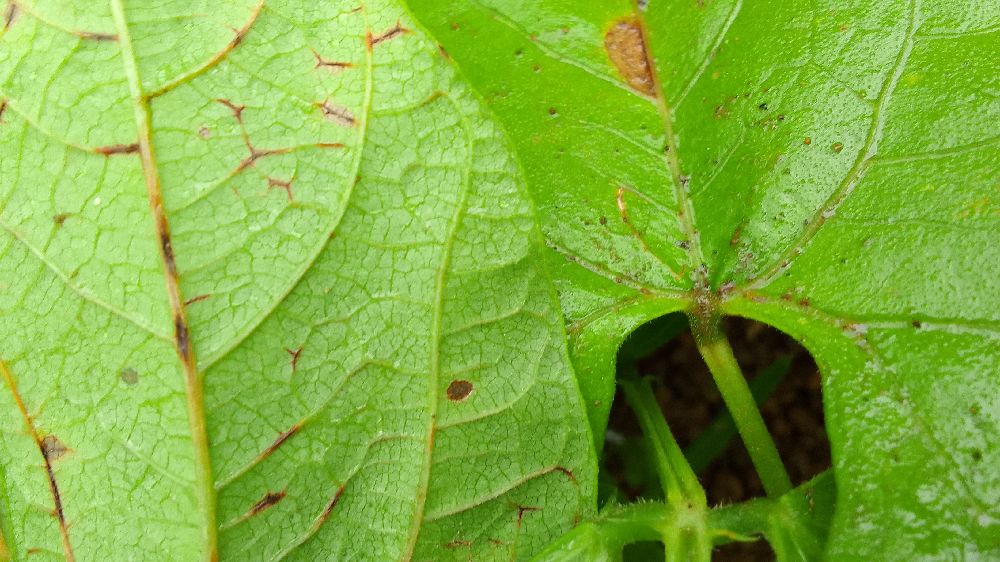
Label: anthracnose